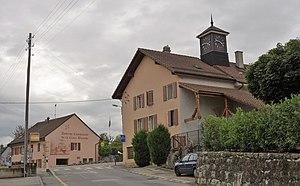
Lussery-Villars (canton de Vaud - Suisse) - centre de Lussery
Lussery-Villars est une commune suisse du canton de Vaud, située dans le district du Gros-de-Vaud. C'est le résultat de la fusion de Lussery et Villars-Lussery en 1999. La commune est peuplée de 462 habitants en 2018. Son territoire, d'une surface de 373 hectares, se situe dans la région du Gros-de-Vaud, au bord de la Venoge.